Retignano

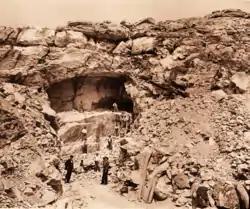
Marble quarries in 1916

In 1820 a group of French and British entrepreneurs visited the Versilia in Tuscany. While the French Boumond family settled in Riomagno, Seravezza, the Englishman James Beresford (in the archives often referred to as Belessforte) and his partner Gybrin preferred Retignano. With the help of the inhabitants, in the summer of 1820 they found in the Canaletta ("little channel") cave a fine marble available only in the mountains of Retignano, an unusual mix of different types of local marble ("variegated", bice and flourished "bardiglio"). They started a mining campaign and immediately sent several blocks of marble to Britain by sea, presumably to London, where some monuments are made of Versilian marble, such as Marble Arch. The sample sent to the salesmen in England was immediately appreciated by the British, who decided to start a business with Retignano. In 1821 Beresford and Grybrin, with local support, founded a company and they rented a quarry, Messette, from Francesco Guglielmi for nine years after paying 6,000 crowns. The inhabitants of Retignano were particularly active in contributing to the recovery of the marble industry in Versilia, and reopened quarries also in the localities of Mount Gabro, Ajola, Gordici and Messette, all of which were part of the quarry complex in Montalto, Retignano. In 1845 the Retignanesi argued that the British entrepreneur William Walton harmed the lands used for grazing and the collection of firewood and chestnuts. They opposed him in order to keep the monopoly to Beresford and his companions. When Italy was unified in 1861, the villagers participated in the excavations and the economy became mostly linked to marble, with a gradual reduction of half of the cultivation of chestnuts and a reduction in land used to grow olive trees, potatoes and tomatoes.